Finningia

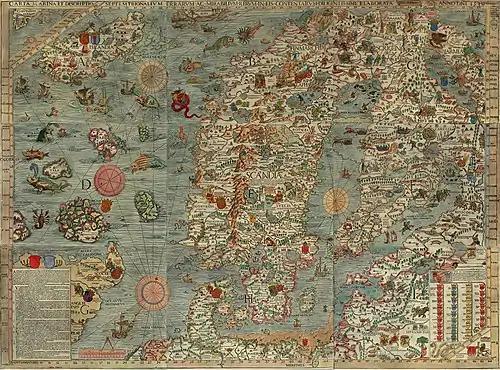
"Carta marina", a 1539 map by the historian and cartographer Olaus Magnus

Finningia is one of the Latin names for Finland, along with "Fennia", "Finnia" and "Finlandia". The name first appeared in "Carta marina", the Scandinavian map from 1539 created by the historian and cartographer Olaus Magnus. Olaus Magnus placed "Finlandia vel Finningia olim regnum" ("Finlandia or Finningia, an ancient kingdom") around Southwest Finland, suggesting an unhistorical past kingdom of Finland.